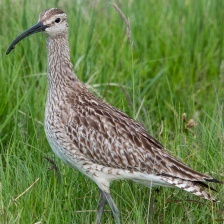
Species: WHIMBREL
Scientific name: NUMENIUS PHAEOPUS